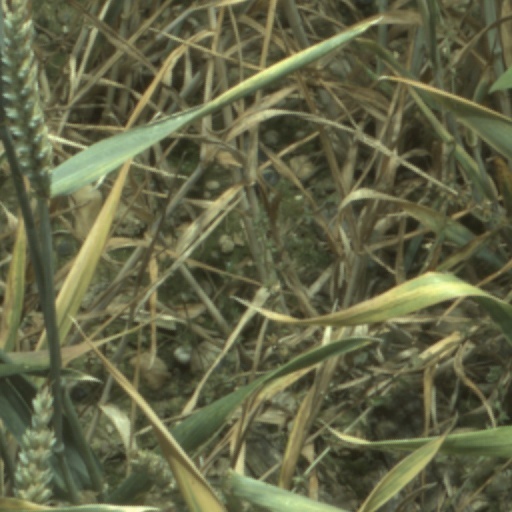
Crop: wheat